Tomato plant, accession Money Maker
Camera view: vertical (180 deg); turntable rotation: 60 degrees
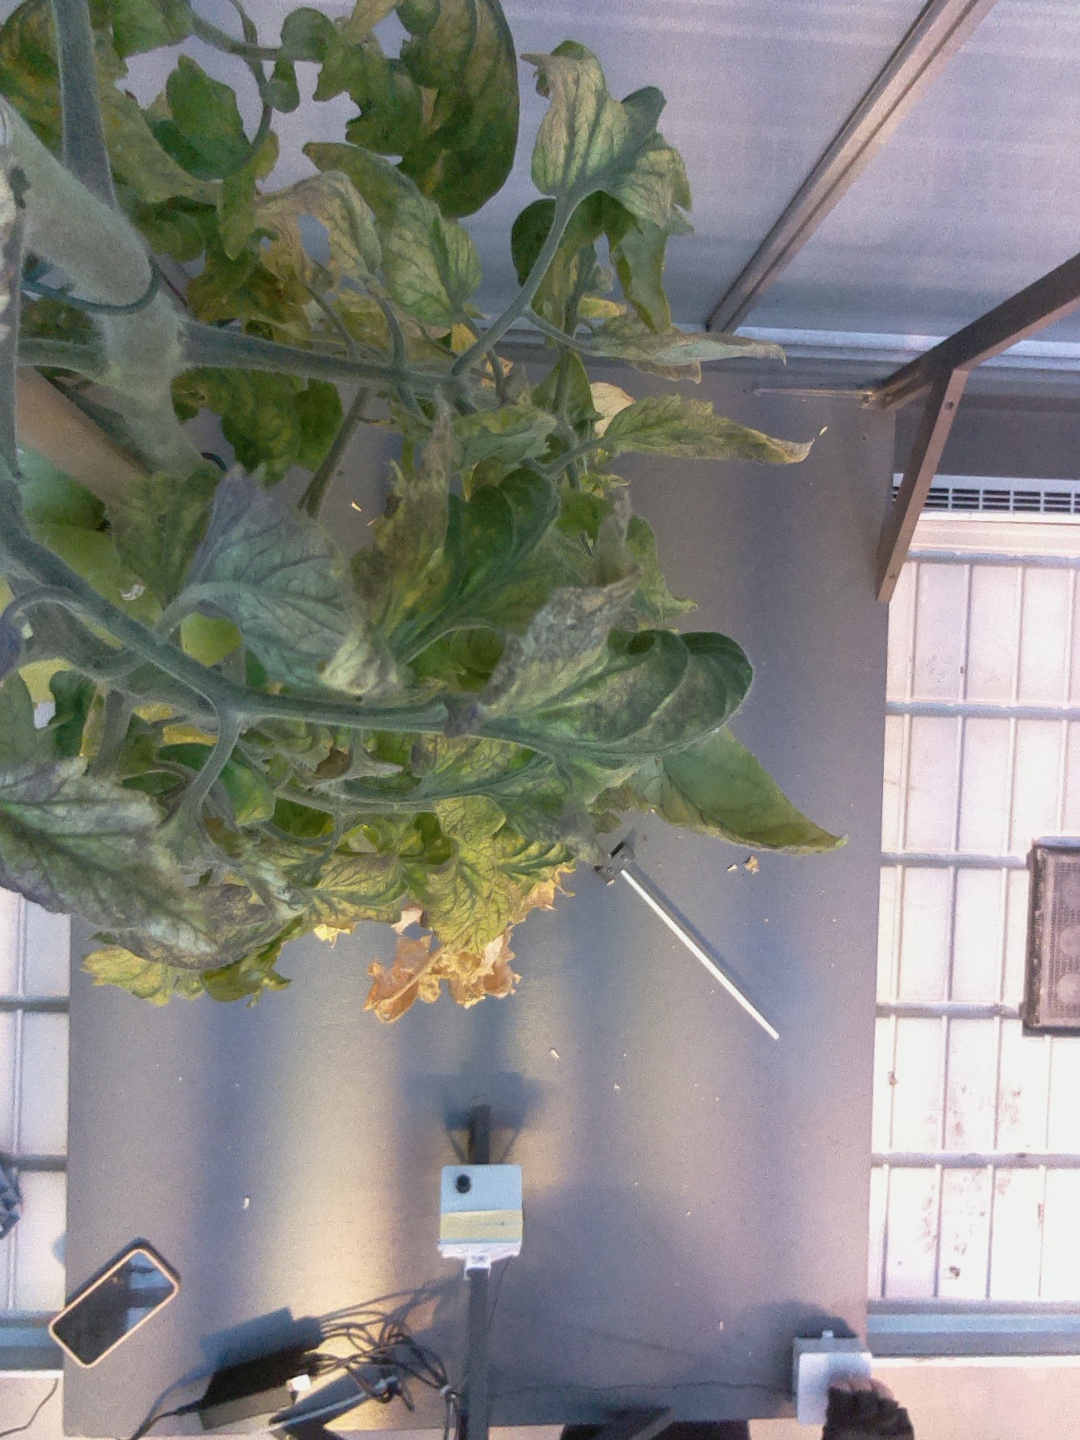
BBCH growth stage 79: 90% -100% of final fruit size